Sertoli cell nodule

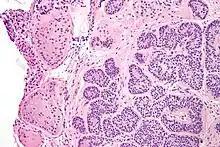
Micrograph of a Sertoli cell nodule. H&E stain.

A Sertoli cell nodule is a benign proliferation of Sertoli cells that arises in association with cryptorchidism (undescended testis). They are not composed of a clonal cell population, i.e. neoplastic; thus, technically, they should not be called an "adenoma".